A. W. Tillinghast

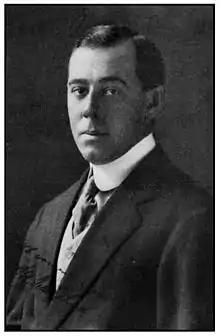
"Tillinghast in 1909"

Albert Warren "Tillie" Tillinghast (May 7, 1876 – May 19, 1942) was an American golf course architect. Tillinghast was one of the most prolific architects in the history of golf; he worked on more than 265 different courses. He was inducted into the World Golf Hall of Fame in 2015.